Grand View Point Hotel

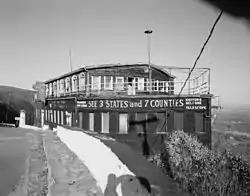
Grand View Point Hotel, 1999

The S.S. Grand View Point Hotel, also known as the Ship Hotel or Ship of the Alleghenies, was a historic hotel and roadside attraction in Juniata Township in Bedford County, Pennsylvania, United States. It was built in 1927 as a hotel, but did not become the Ship Hotel until the additions which made it look like a ship were completed in 1932. The hotel was listed on the National Register of Historic Places in 1997, but after the hotel burned down in 2001 it was delisted in 2002.